La Sarraz Castle

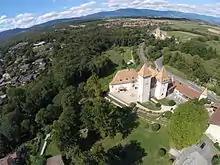
La Sarraz Castle, aerial photo

La Sarraz Castle is a castle in the municipality of La Sarraz of the Canton of Vaud in Switzerland. It is a Swiss heritage site of national significance.